Thane Krios

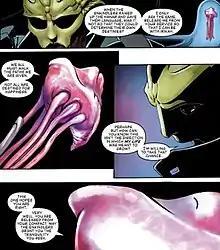
Thane's request to be released from the Compact with his hanar handler, so that he could settle down with his family.

Thane was raised on the ocean planet of Kahje, the homeworld of the hanar, a species known for their strict adherence to polite speech and proper etiquette. A few centuries before the events of the original "Mass Effect" trilogy, the hanar evacuated a portion of the drell species from their dying homeworld Rakhana and transported them to Kahje. In gratitude to the hanar for saving them from extinction, the remnants of the drell people pledged their loyalty and service to the hanar as a client race, the two races establishing a symbiotic cultural relationship known as the Compact. The drell are integrated into every level of hanar society and usually assist with many tasks the hanar may find physically difficult to perform even with mechanical aid, such as combat or assassinations. The drell consider their service to the hanar an honor, regardless of the nature of the task. Thane possesses eidetic memory, a genetic trait typical of the drell species. An external stimulus may trigger an involuntary memory recall, which are so vivid and detailed that some drell may mistake it for reality. Thane occasionally loses himself reliving the perfect recall of some of his memories and can describe them in flawless detail.